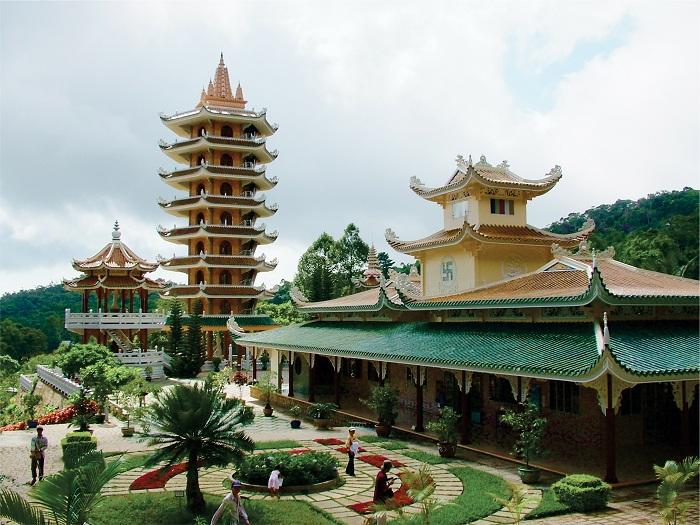
có một cái vườn cây xanh xuất hiện ở trước ngôi nhà có mái màu xanh lục